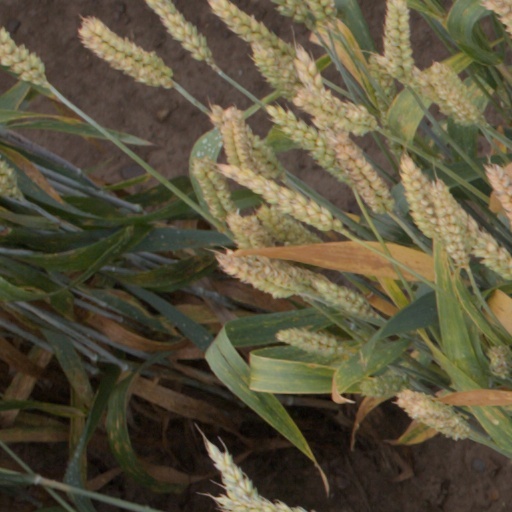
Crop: wheat